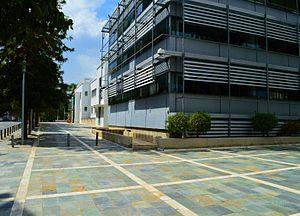
La Chambre des représentants est le parlement monocaméral de Chypre. Il compte 59 sièges. Les représentants sont élus pour 5 ans, 56 au scrutin proportionnel et 3 représentants des minorités Maronite, Latin, et Arméniens. 24 sièges sont réservés à la communauté turque de l’île.